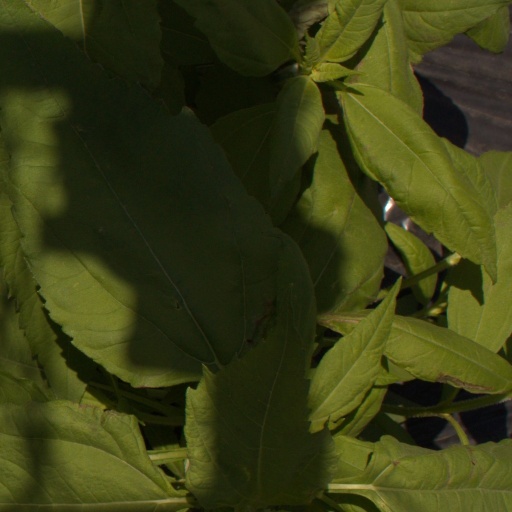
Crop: Jerusalem artichoke